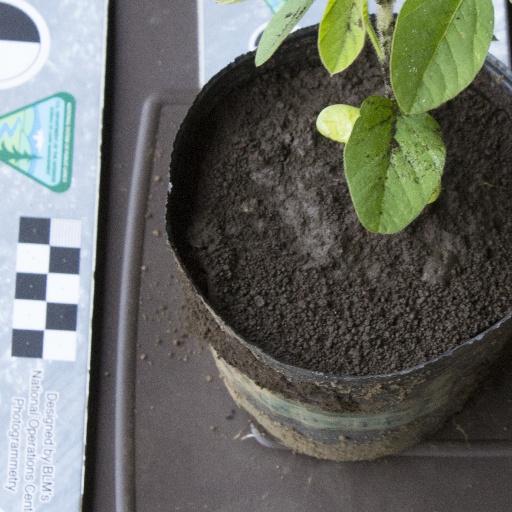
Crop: soybean